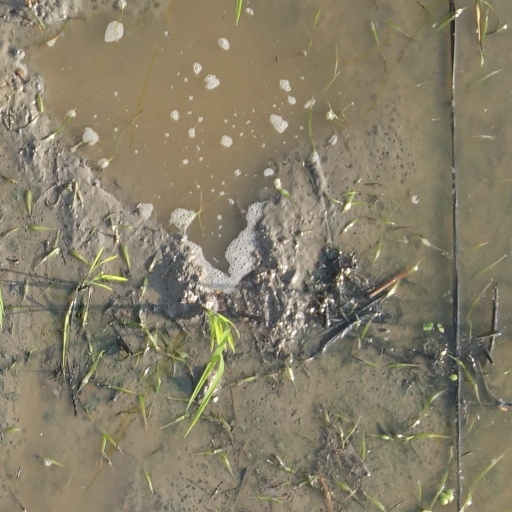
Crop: rice